Amazing Stories Quarterly

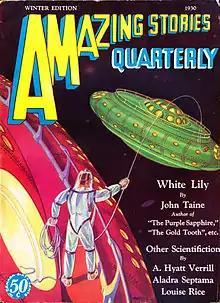
The Winter 1930 issue of "Amazing Stories Quarterly". The cover art is by Wesso.

The first issue of "Amazing Stories Quarterly" contained a reprint of H. G. Wells' novel "When the Sleeper Wakes", though for some reason Wells did not provide Gernsback with the revised text published in 1910 under the title "The Sleeper Awakes"; the text printed was that of the original 1899 edition. The other material in the issue was original, and the following issues included material by Edmond Hamilton, Stanton A. Coblentz, R.F. Starzl, David H. Keller, S.P. Meek, J. Schlossel, and Clare Winger Harris, one of the earliest women writers of sf. Although readers' reactions to the Wells novel were negative, they approved of Gernsback's policy of publishing a novel in each issue. The only other reprint in the early days of the magazine was Gernsback's own novel "Ralph 124C 41+", which appeared in the Winter 1929 issue. The novel, set in the year 2660, was little more than a series of predictions about the future tied together by a minor plot. Gernsback included a letter column, and began a competition for the best editorials submitted by readers; the first prize was awarded to Jack Williamson, later to become a successful science fiction writer but at that time just starting his career. Gernsback also started other departments to engage the readers, including book reviews, science quizzes, and science news. The last issue under Gernsback's control was dated Spring 1929; under Sloane's editorship, most of these nonfiction departments ceased.